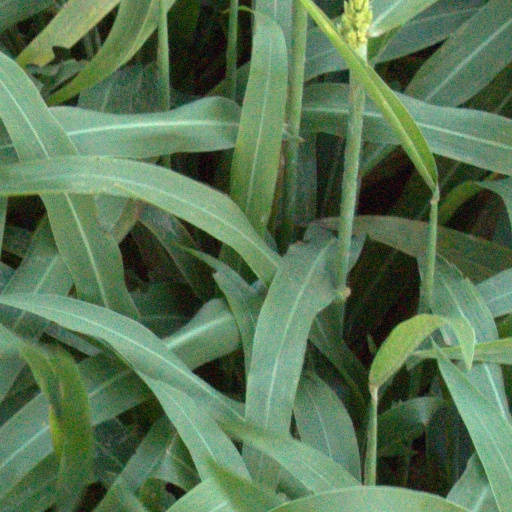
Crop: sorghum